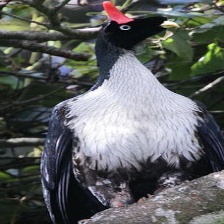
Species: HORNED GUAN
Scientific name: OREOPHASIS DERBIANUS